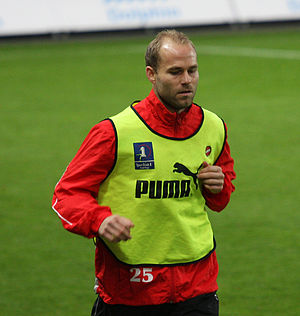
Roger Risholt
Roger Risholt
Roger Risholt er en norsk tidligere fodboldspiller, der spillede på midtbanen.